Love Letters (1984 film)

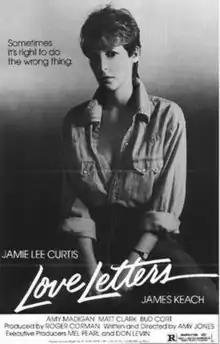

Love Letters is a 1983 American romantic drama film starring Jamie Lee Curtis and James Keach. The film is written and directed by Amy Holden Jones, whom Roger Corman agreed to finance following her success with "The Slumber Party Massacre" (1982).